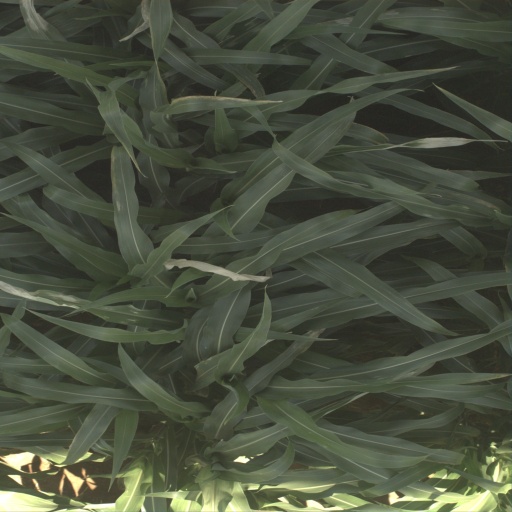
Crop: sorghum